Assistive technology

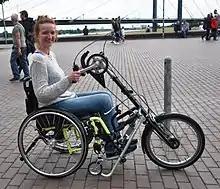
Wheelchair propelled by attached handcycle

Wheelchairs are devices that can be manually propelled or electrically propelled, and that include a seating system and are designed to be a substitute for the normal mobility that most people have. Wheelchairs and other mobility devices allow people to perform mobility-related activities of daily living which include feeding, toileting, dressing, grooming, and bathing. The devices come in a number of variations where they can be propelled either by hand or by motors where the occupant uses electrical controls to manage motors and seating control actuators through a joystick, sip-and-puff control, head switches or other input devices. Often there are handles behind the seat for someone else to do the pushing or input devices for caregivers. Wheelchairs are used by people for whom walking is difficult or impossible due to illness, injury, or disability. Ambulatory wheelchair users may also use other devices, such as walkers.